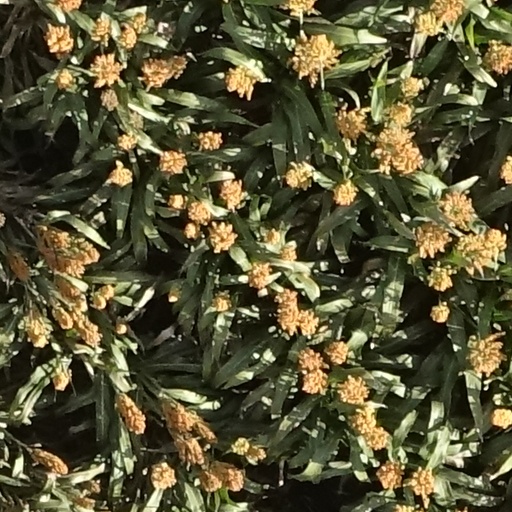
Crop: sorghum